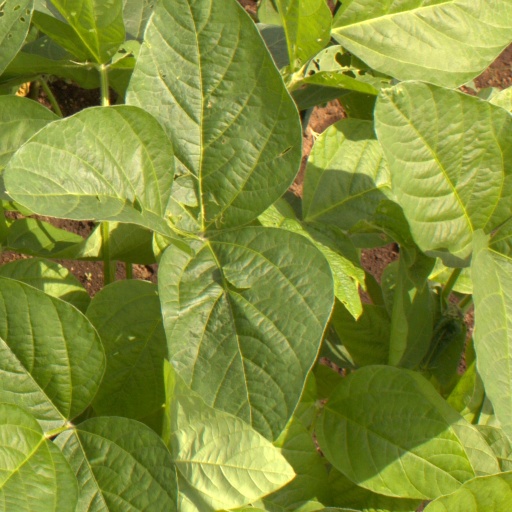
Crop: soybean